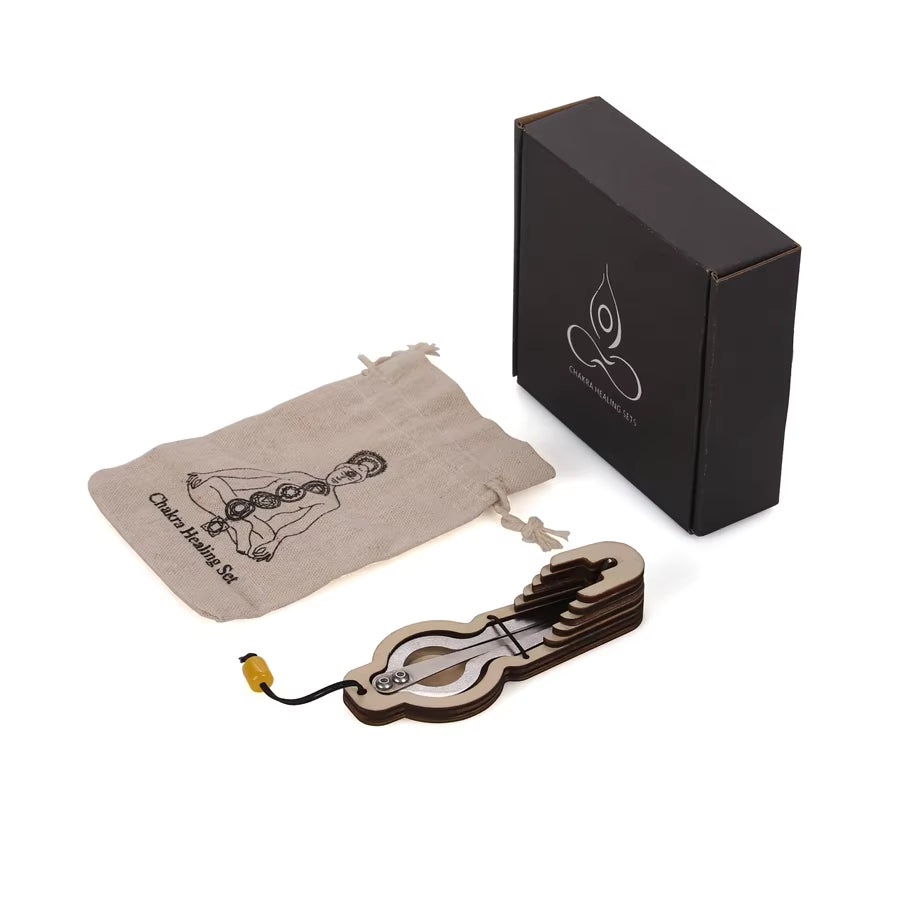
Jew Harp Musical Instrument - Major E Tuning
Discover the Magic of the Jaw Harp Experience the enchanting world of sound with our Jaw Harp Musical Instruments , specially crafted for sound relaxation practices . This vintage mouth harp is custom-made to deliver unique musical tones that inspire calm and focus. Whether you're seeking relaxation or a new musical hobby, the Jew's Harp offers a delightful blend of tradition and innovation. Its compact size makes it perfect for both beginners and seasoned musicians who want to explore the magic of jaw harp sounds. Role of Sound with Jew's Harp Enjoy the rich cultural history surrounding the Jew's Harp Instrument . Used in various traditions, sounds produced by the jaw harp can support practices like meditation and mindfulness by creating an immersive auditory environment. Incorporating the jewish harmonica into your personal routine may enhance balance and harmony through sound, aligned with holistic wellness philosophies. Craftsmanship and Customization Our jaw harps are meticulously handcrafted from stainless steel with a vintage finish, ensuring both durability and a timeless aesthetic. Each piece is carefully tuned to Major E, offering precise harmony in every note. The custom-made design caters to individual preferences, allowing you to own a jews harp that truly resonates with your personal style. Created by skilled artisans, this mouth harp is not just an instrument, but a piece of art that invites you to explore the rich traditions of sound. Why Choose Healing Sounds' Jaw Harp When you choose a jaw harp from Healing Sounds , you're investing in quality and authenticity. Our commitment to excellence ensures that every jewish harmonica meets the highest standards of sound and craftsmanship. Packed securely in three cartons, your jews harp arrives in pristine condition, ready to bring joy and tranquility into your life. With our exceptional after-sale service, you can rest assured that your satisfaction is our top priority. Product Specifications Brand: Healing Sounds Material: Stainless Steel Size: 4*27*80 mm (0.16*1.06*3.15 inches) Weight: Approximately 0.1 kg (0.22 pounds) Tuning: Perfectly tuned to Major E Packaging: Packed in three cartons for perfect protection
Brand: Healing Sounds
Category: Arts & Entertainment > Hobbies & Creative Arts > Musical Instruments > Woodwinds > Jew's Harps > Traditional Jew's Harps